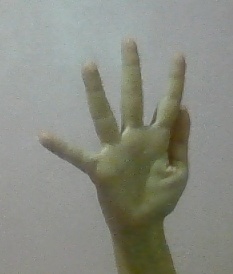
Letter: sheen